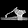
Label: Sandal